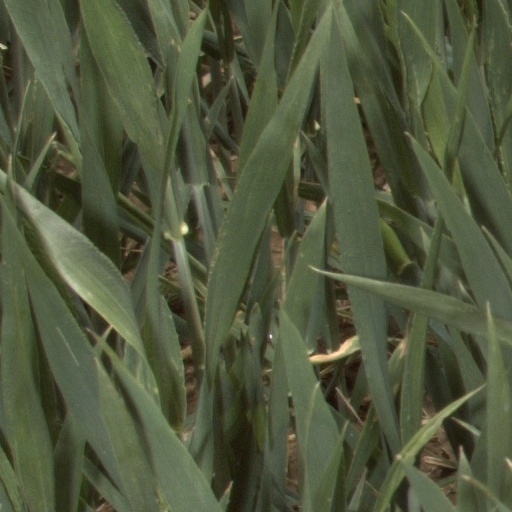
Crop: wheat